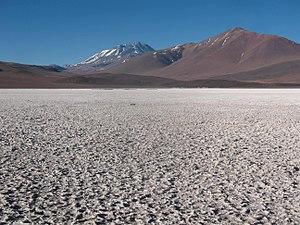
Cet article recense les zones humides du Chili concernées par la convention de Ramsar.